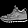
Label: Sneaker